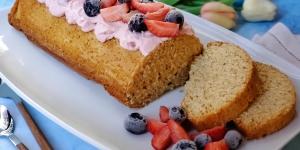
bizcocho de avena y yogur sin azucar